André Flajolet

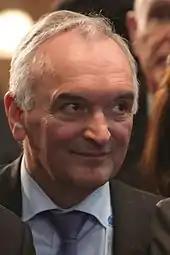
André Flajolet at the 6th World Water Forum

André Flajolet is a French politician. He was born on 6 December 1946 in Saint-Floris, "department" of Pas-de-Calais. He is a philosophy teacher.